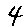
Label: 4